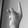
ASL letter: K